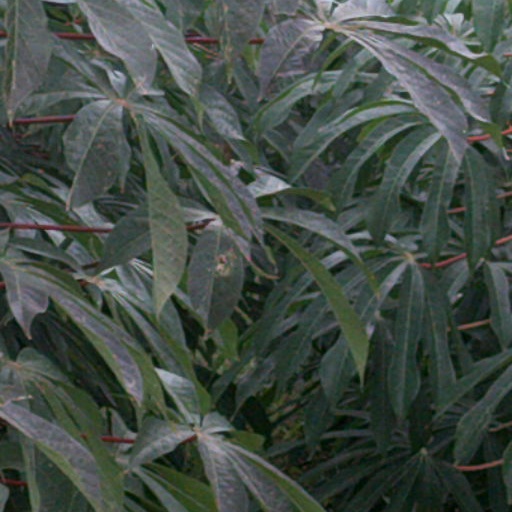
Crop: cassava